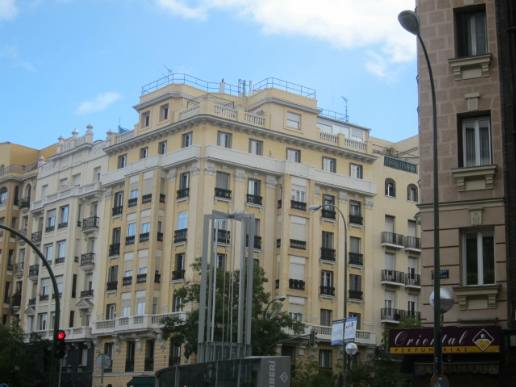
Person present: No